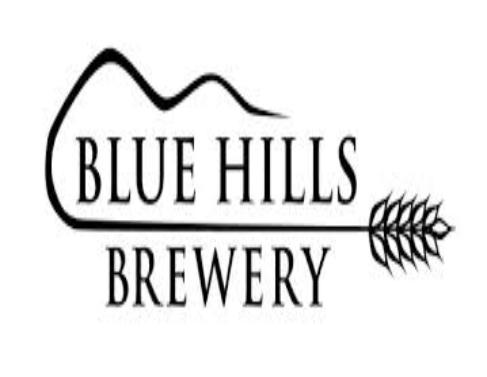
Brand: Blue Hills
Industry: Others